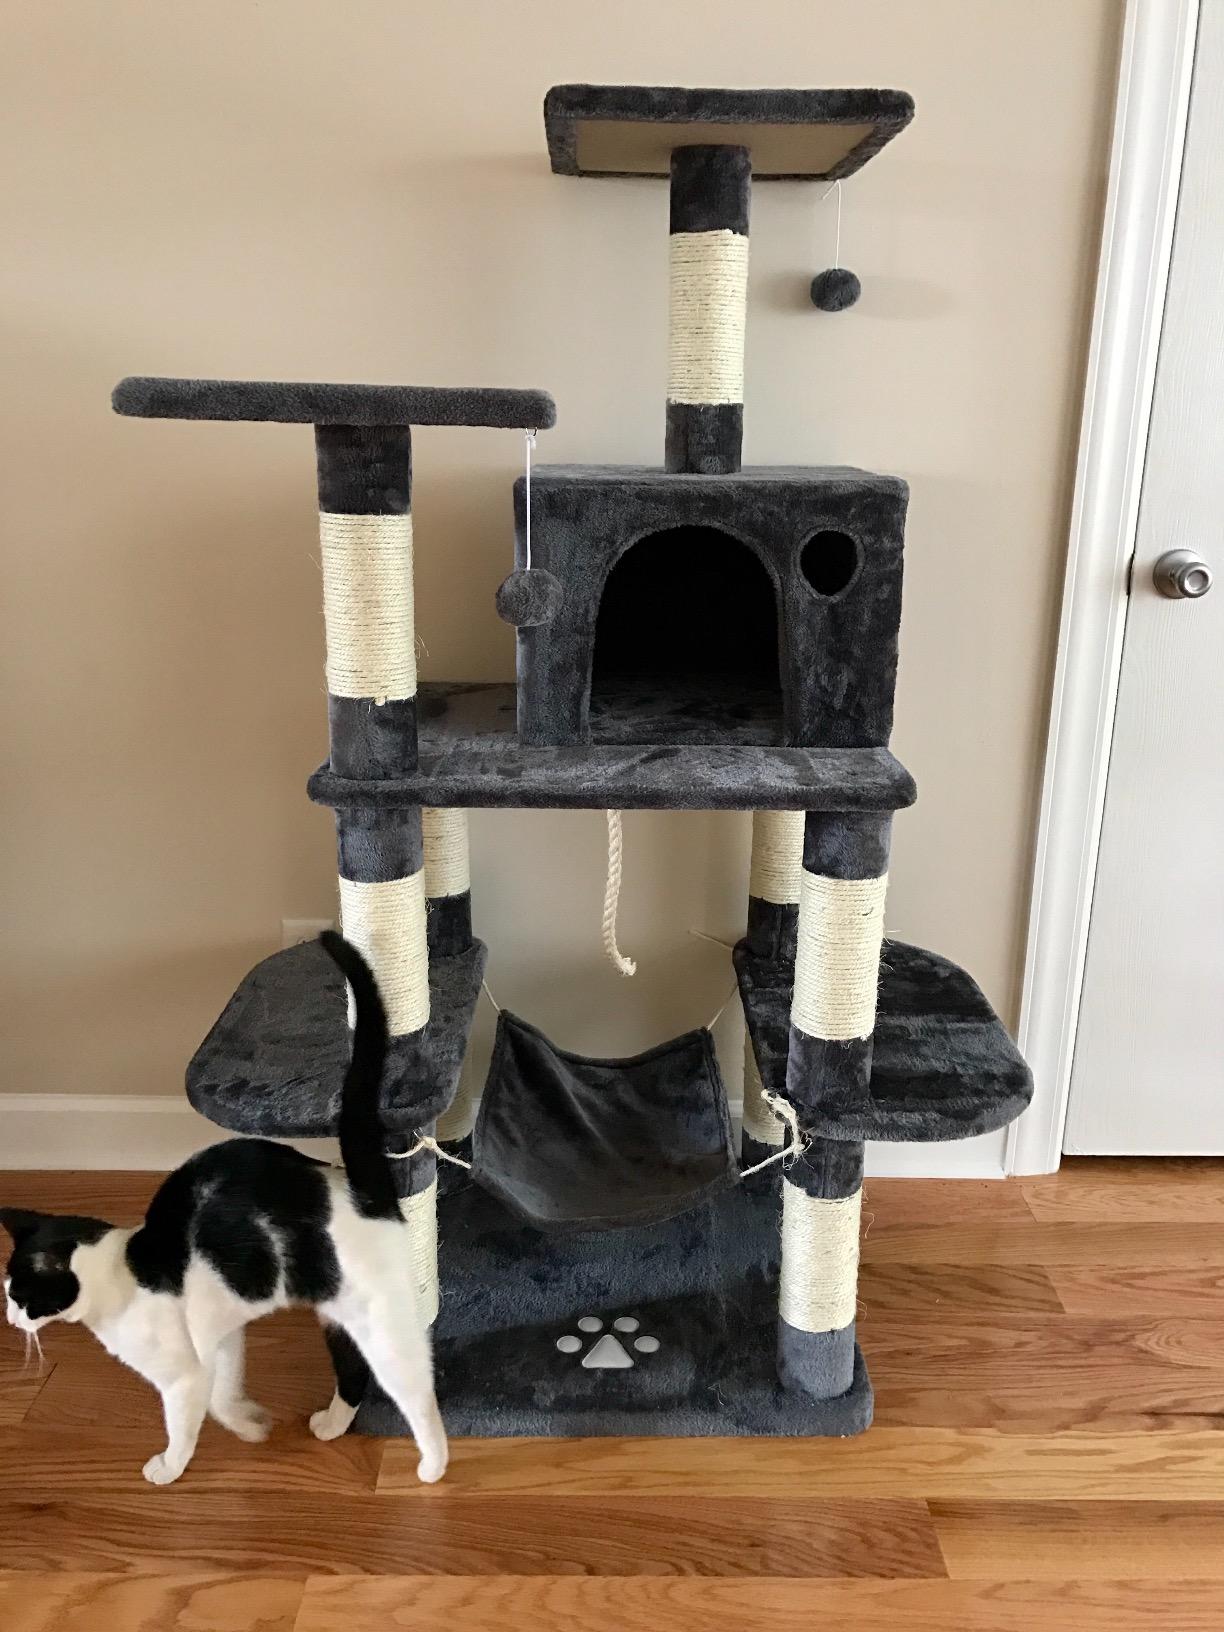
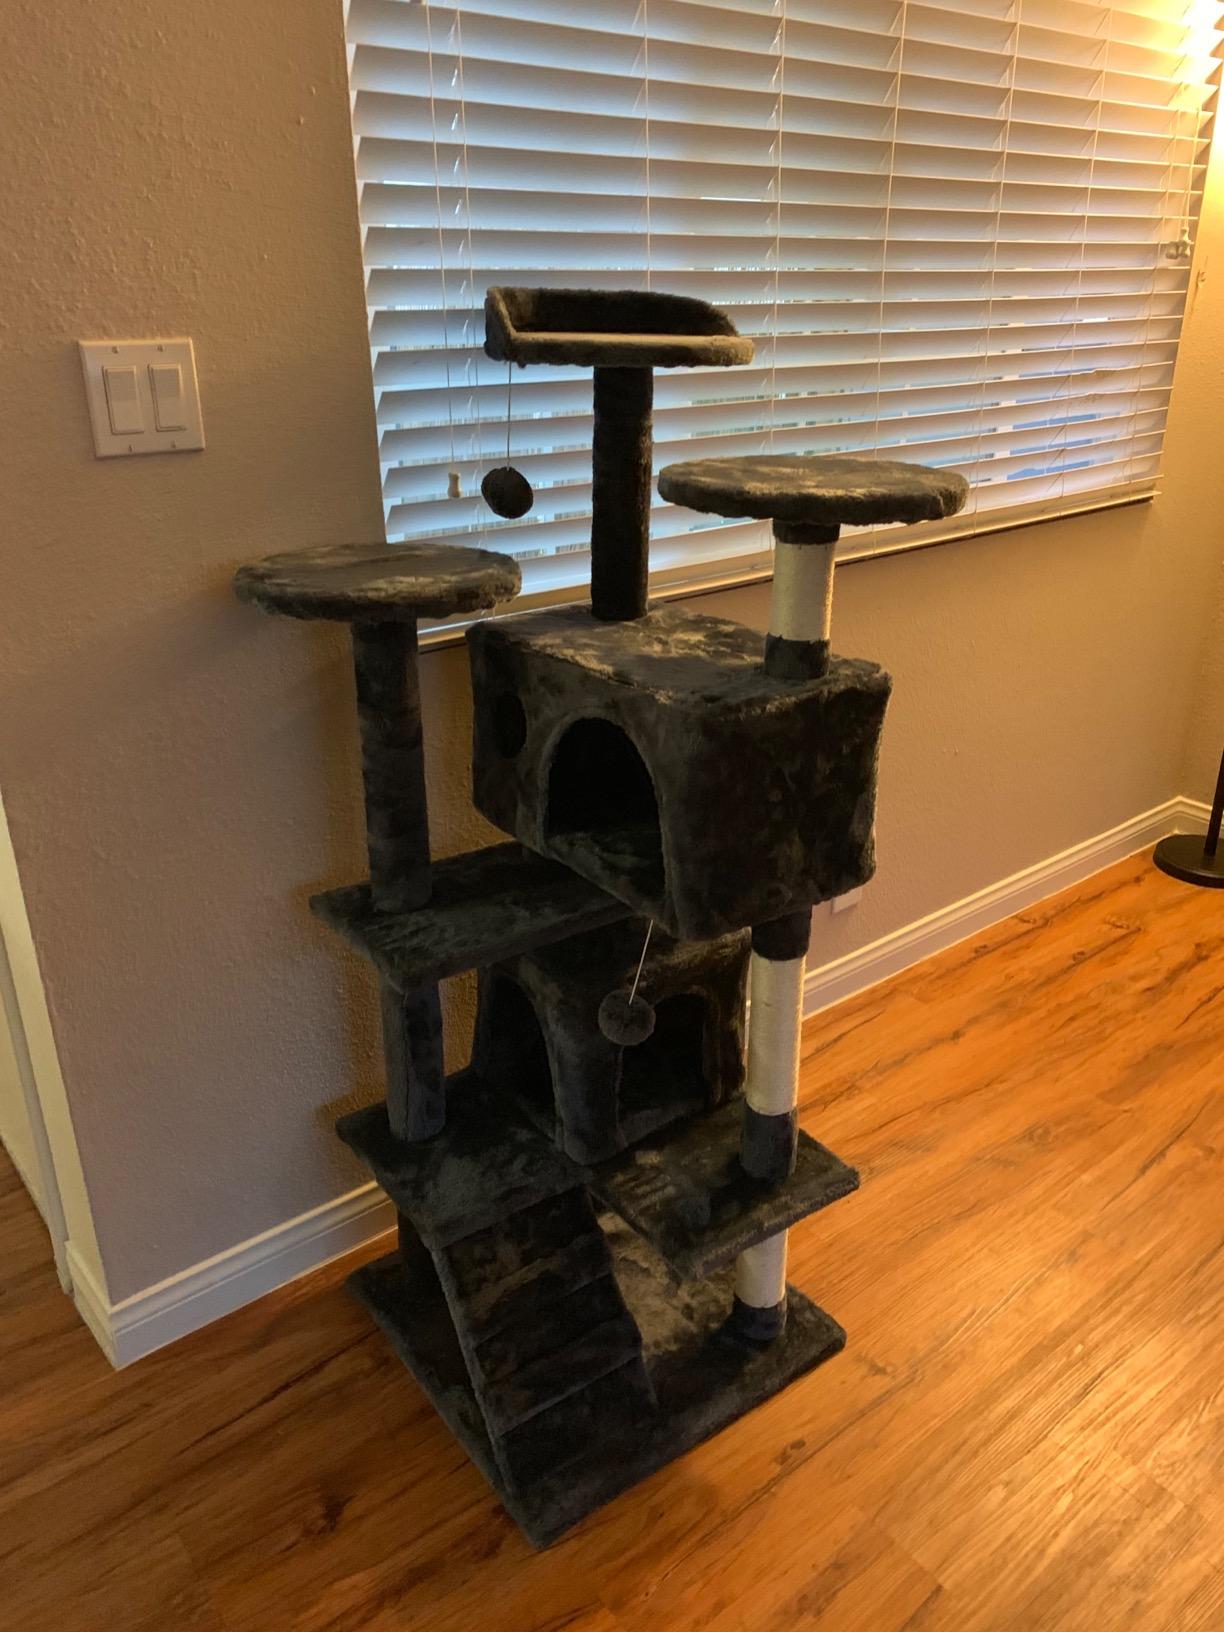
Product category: items_cat tree
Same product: no